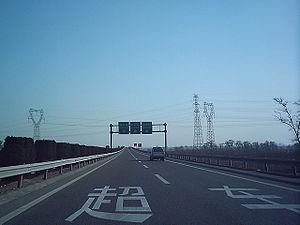
L'autoroute Tangjin est une autoroute chinoise, qui relie Tangshan à Tianjin. Elle est longue de 192 km.